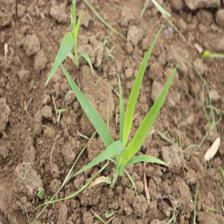
Label: Sorghum